Ingolstadt Hauptbahnhof

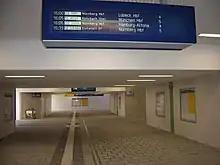
The new platform underpass was put into operation on 31 August 2012

In November 2009, it was also announced that Deutsche Bahn had sold a 2,300 square metre site to the north of the station building to an investor for the Steigenberger Hotels group who intended to build an InterCity Hotel there. Deutsche Bahn intended to finance the reconstruction of the station from the proceeds from the sale of the land.